2003 City of Bradford Metropolitan District Council election

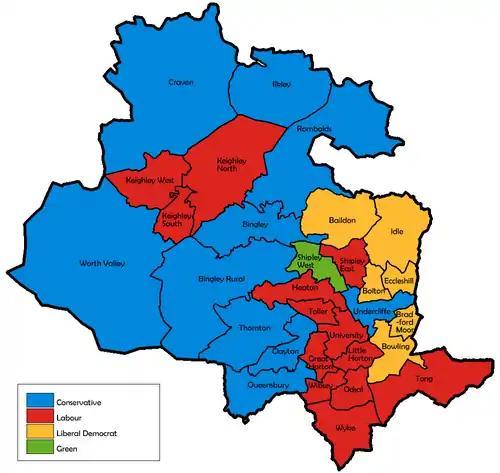
Map of the results for the 2003 Bradford council election.

Elections to City of Bradford Metropolitan District Council were held on 1 May 2003. Before the election, Wibsey Labour councillor, Keith Thomson, had defected to Independent. One third of the council was up for election, and it remained under no overall control.